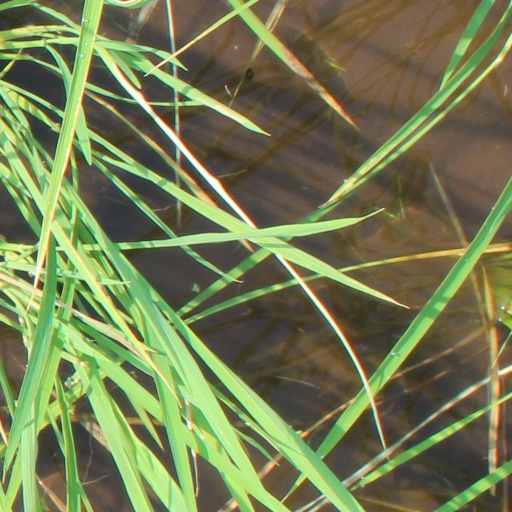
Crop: rice